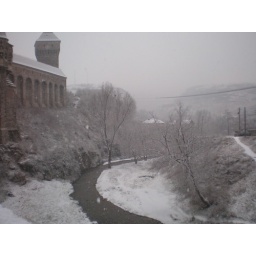
Small river deep in snow below the castle